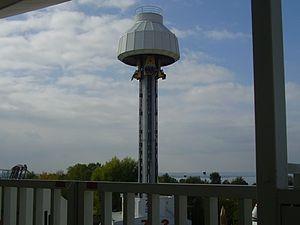
Disney's Animal Kingdom ouvert au public le 22 avril.
Gardaland est un parc à thèmes italien, situé à Castelnuovo del Garda en Vénétie. Il est adjacent au lac de Garde, duquel il tire son nom.